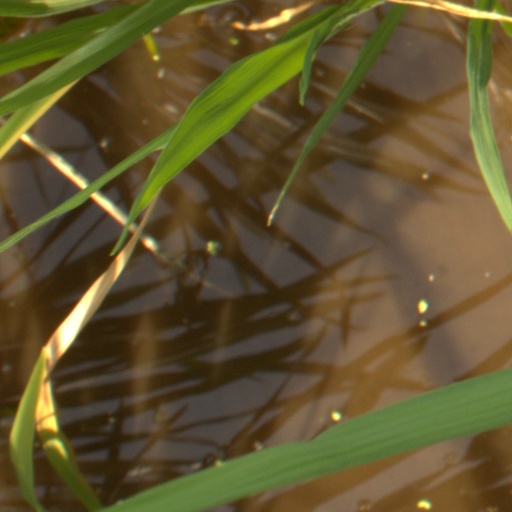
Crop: rice